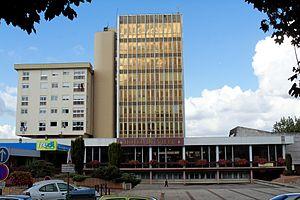
Hotel de Ville de La Queue En Brie (Val de Marne)
La Queue-en-Brie est une commune française située dans le département du Val-de-Marne, en région Île-de-France.